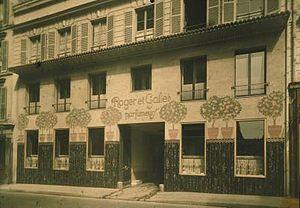
façade de Roger &amp
Eugène Druet, né le 26 juin 1867 à Paris, et mort dans la même ville le 21 janvier 1916, est un photographe et galeriste français.
Roger & Gallet est une maison de parfum française, fondée en 1862 à Paris. Marque spécialisée dans la cosmétique et le bien-être par le parfum, elle intervient sur trois métiers : la parfumerie, la toilette et le soin du corps.